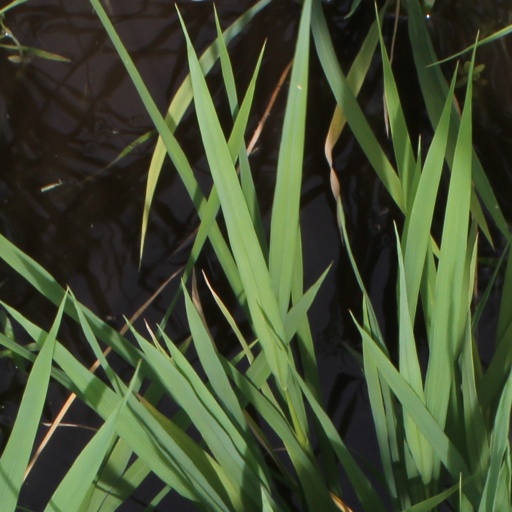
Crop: rice